Netherlands in the Junior Eurovision Song Contest 2017

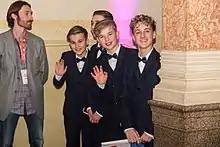
FOURCE at opening ceremony of JESC 2017

Together Max Mies (born 6 January 2003), Jannes Heuvelmans (born 4 April 2003), Niels Schlimback (born 12 April 2005) and Ian Kuyper (born 4 April 2004) make Fource. Their song, "Love Me", was revealed on 6 October.